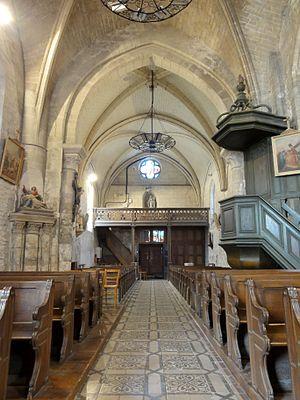
Nef, travée supplémentaire, vue vers l'ouest.
L'église Saint-Léger de Balagny-sur-Thérain est une église catholique paroissiale située à Balagny-sur-Thérain, commune de l'Oise. Elle conserve le souvenir du martyr de sainte Maure et sainte Brigide, que ces deux Vierges écossaises ont subi à Balagny au début du VIᵉ siècle : leurs deux statues-reliquaires sont exposées dans l'ancienne chapelle seigneuriale, et plusieurs vitraux du XIXᵉ siècle leur sont dédiés. Le saint patron de l'église est néanmoins Léger d'Autun. L'édifice est d'une grande complexité, car les parties orientales ont été remaniées pas seulement une, mais au moins deux fois. Du XIᵉ siècle, subsiste la nef, qui est l'une des plus anciennes du Beauvaisis, mais des aménagements malheureux du XIXᵉ siècle lui ont fait perdre tout son caractère roman. De la reconstruction des parties orientales à la période romane tardive ne restent que d'infimes vestiges dans la travée supplémentaire de la nef bâtie vers 1130. Plus significatifs sont les restes de la seconde campagne de reconstruction à la période gothique primitive, vers 1200 : ce sont notamment le mur méridional de la travée de la nef et le croisillon nord avec sa voûte.